Bellabeat

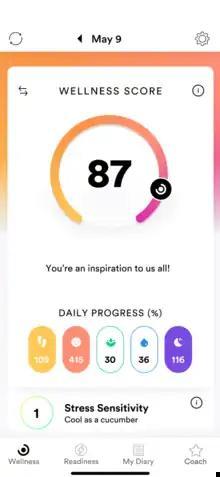
Bellabeat app tracking screen and visible Wellness Score details.

All Bellabeat trackers sync to the Bellabeat app. Released in 2014 for its first wearable tracker, Leaf, the Bellabeat app featured activity, sleep, cycle, hydration, and mindfulness tracking. In 2016 the mindfulness section was expanded with guided meditations for better sleep, focus, and easing of menstrual pain, in addition to breathing exercises. In 2017 Bellabeat launched Airi: a chat-based personal wellness coach (predecessor of Bellabeat Coach) as a subscription-based feature within the Bellabeat app.